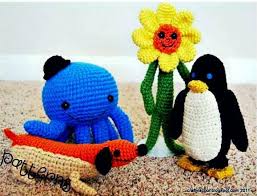
Portrait style: Cartoon Portrait